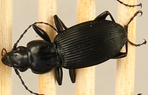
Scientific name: Pterostichus lachrymosus
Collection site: Mountain Lake Biological Station NEON (MLBS), plot MLBS_009